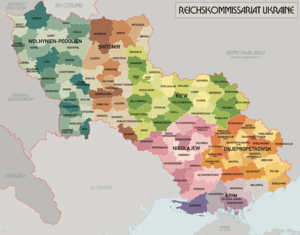
Le Reichskommissariat Ukraine fut une entité administrative allemande, créée, lors de la Seconde Guerre mondiale, par le Troisième Reich, consistant en une administration civile allemande qui administrait la majeure partie de l'Ukraine occupée par la Wehrmacht entre 1941 et 1944, à la suite d'un transfert territorial depuis une administration militaire allemande en vue d'incorporer à terme ces territoires au sein d'un Grand Reich germanique.
Ce qui suit est l'ordre de bataille allemand et soviétique au déclenchement de l'Opération Barbarossa, le 22 juin 1941, représenté pour les deux belligérants du Nord au Sud.